1980s

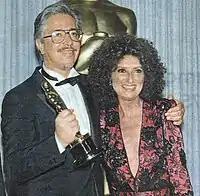
Director Luis Puenzo and actress Norma Leandro from Argentina celebrating the Oscar won by "The Official Story" at the 58th Academy Awards

American interplanetary probes continued in the 1980s, the Voyager duo being the most known. After making a flyby of Jupiter in 1979, they went near Saturn in 1980–1981. "Voyager 2" reached Uranus in 1986 (just a few days before the "Challenger" disaster), and Neptune in 1989 before the probes exited the Solar System.